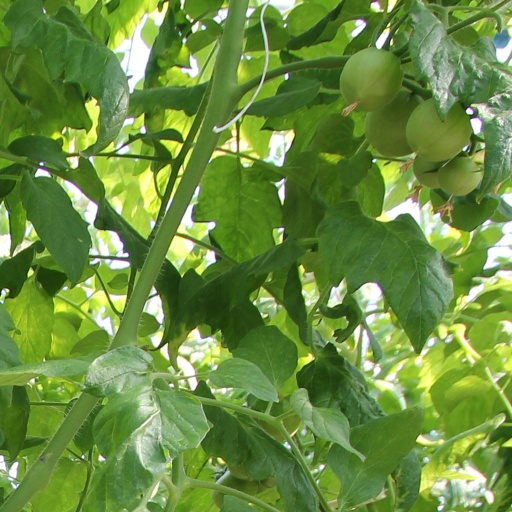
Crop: tomato